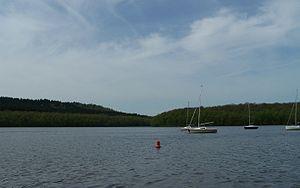
Vue de la baie d'harcy, lac des vieilles forges
La Fau encore orthographiée Faux, également appelée ruisseau de Faux est une petite mais abondante rivière française du département des Ardennes, en ancienne région Champagne-Ardenne, donc en nouvelle région Grand-Est, affluent de la Meuse en rive gauche.
Les Mazures est une commune française située dans le département des Ardennes en région Grand Est.
Le lac des Vieilles Forges est un lac de retenue situé sur les communes de Harcy, Renwez, et Les Mazures dans le département français des Ardennes. Il est bordé de forêts, de prairies champêtres, et dispose d'une base de loisirs sur les berges.